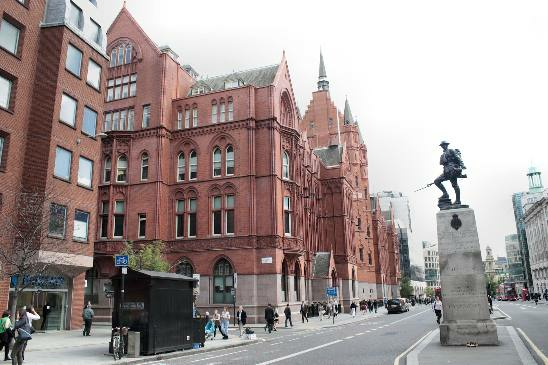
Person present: No